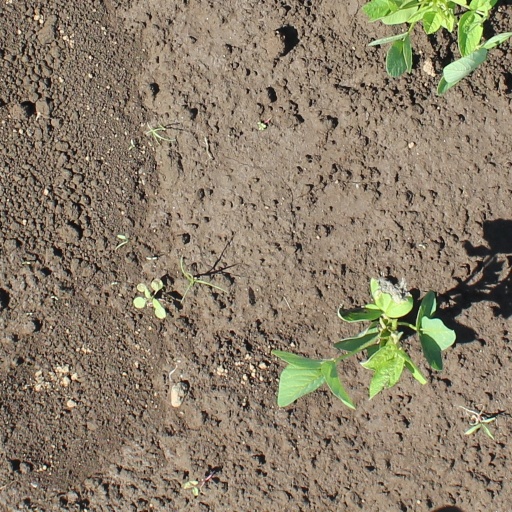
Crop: soybean